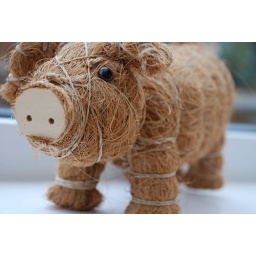
Right ... in this batch i found this straw pig which i thought was incredibaly cute and then experimanted with angles.